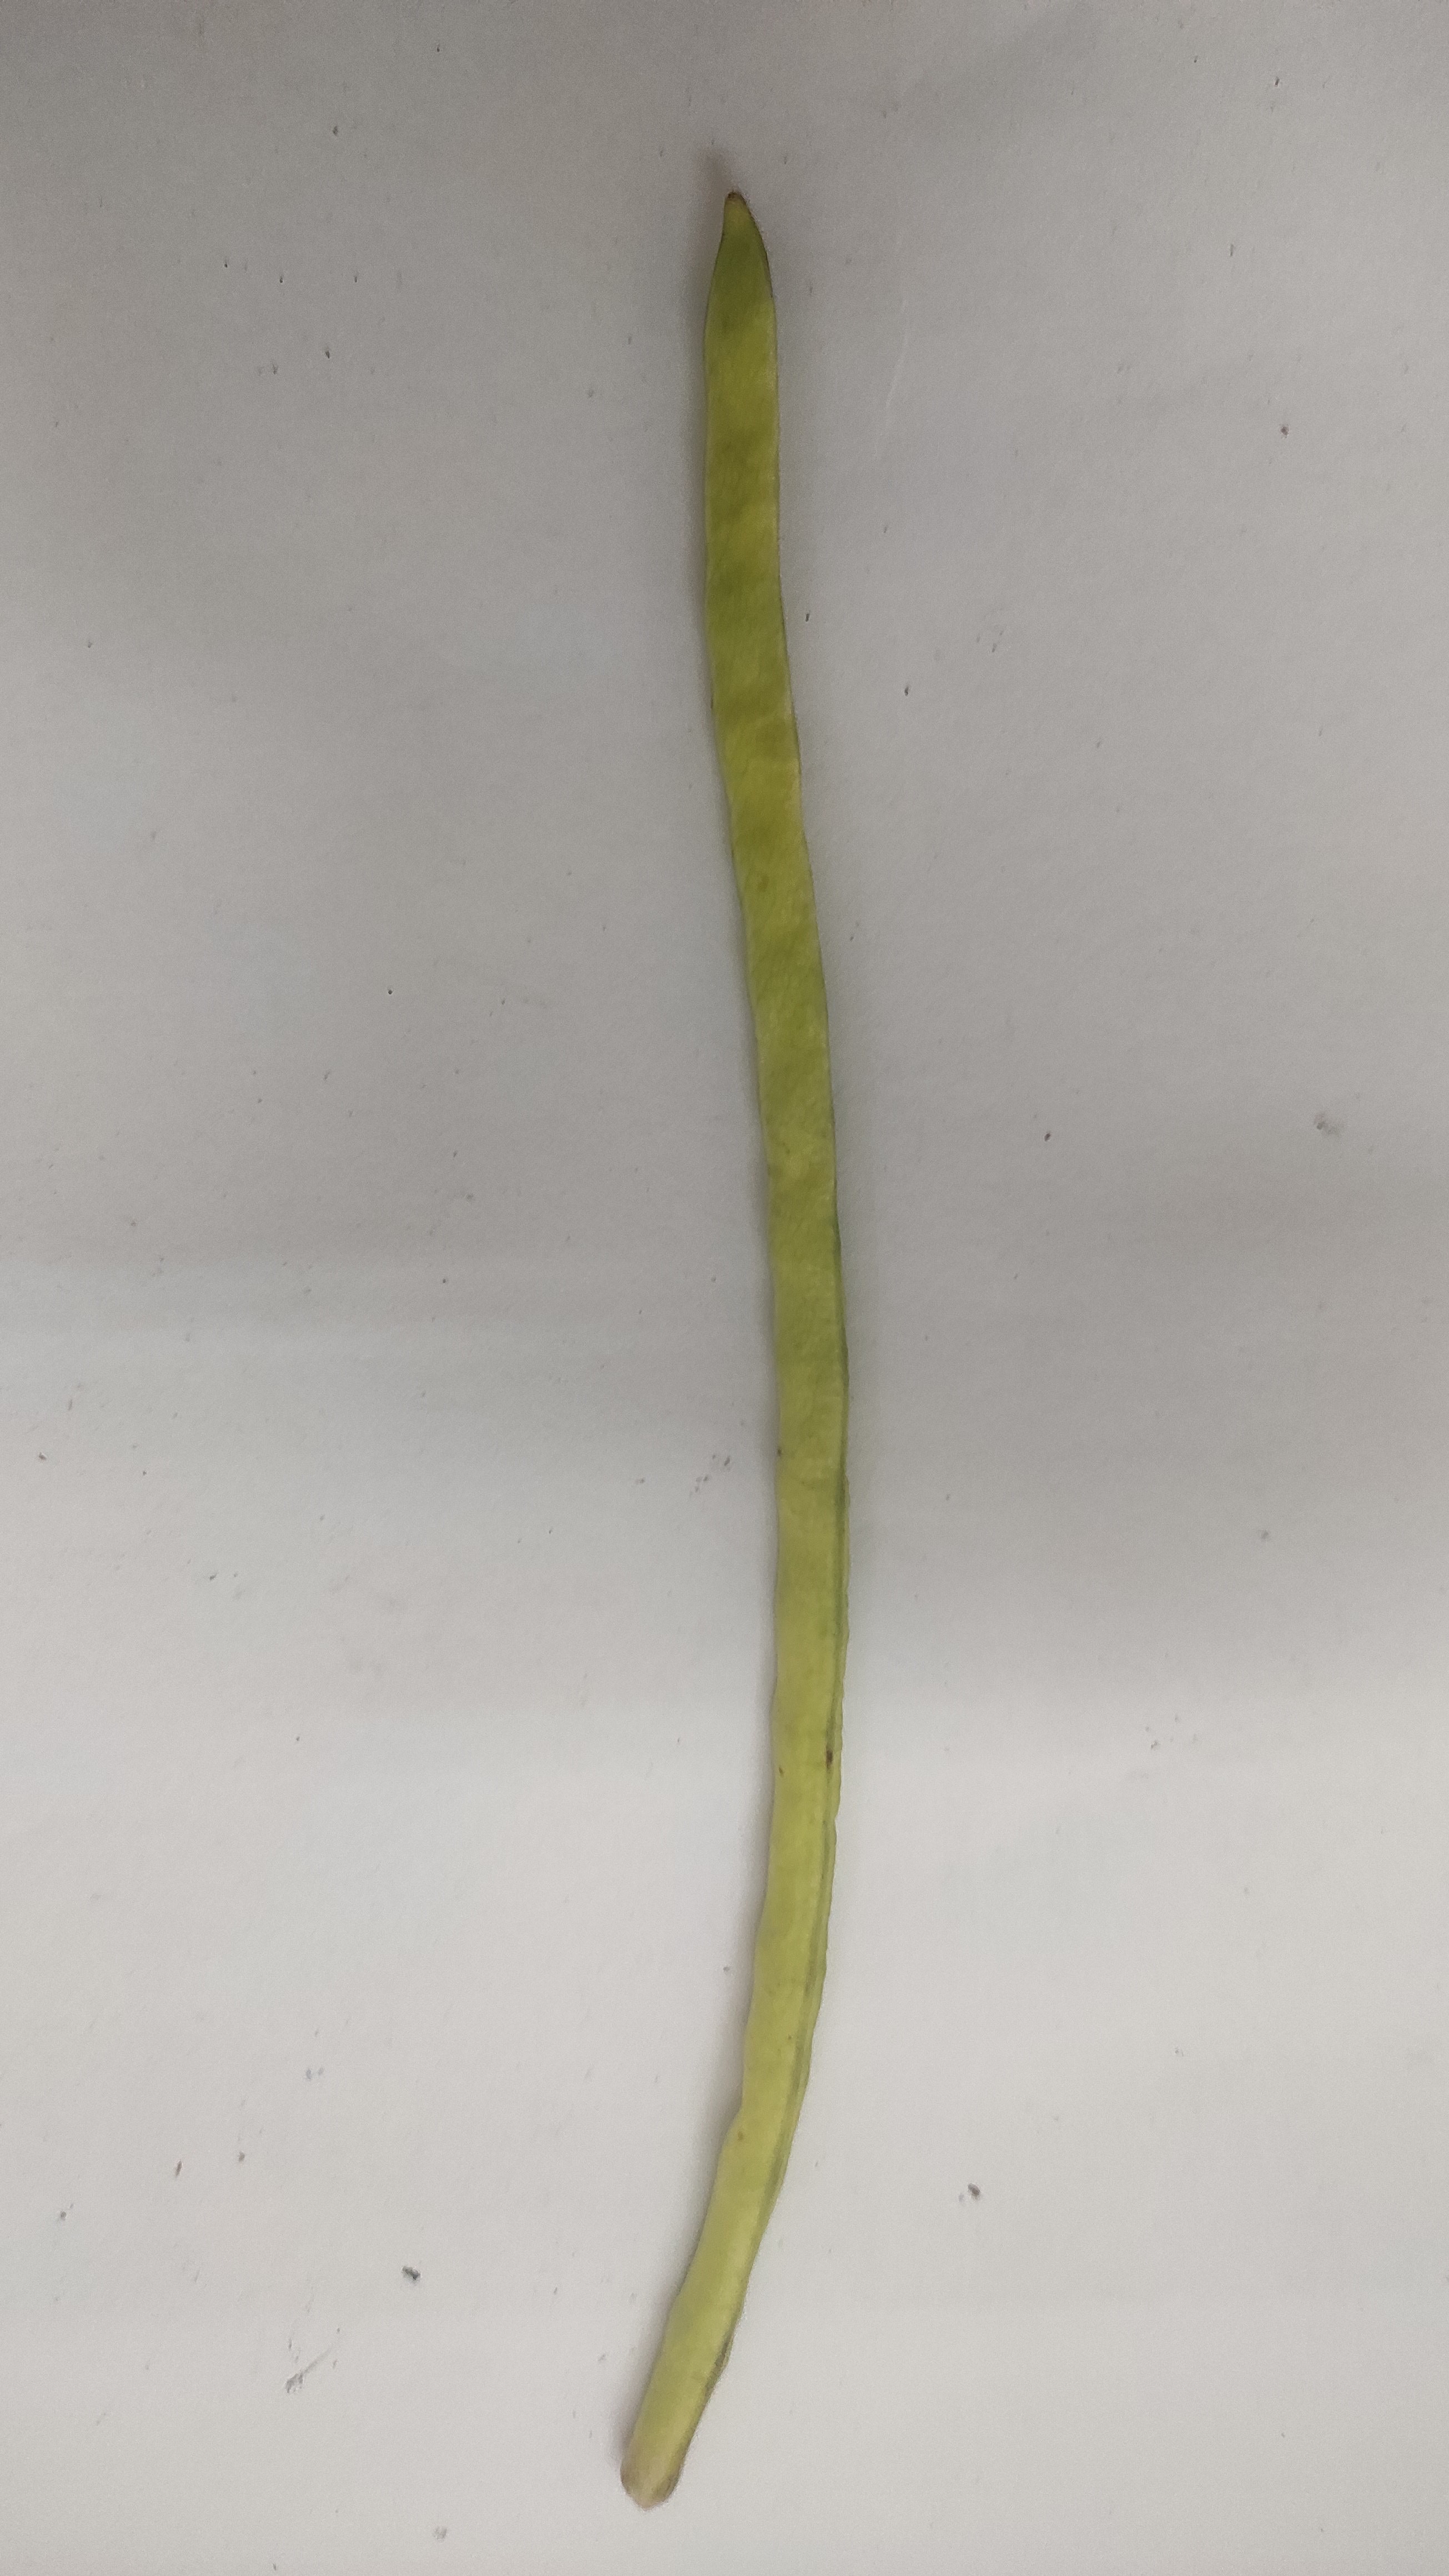
Crop: Cowpea
Condition: Fresh